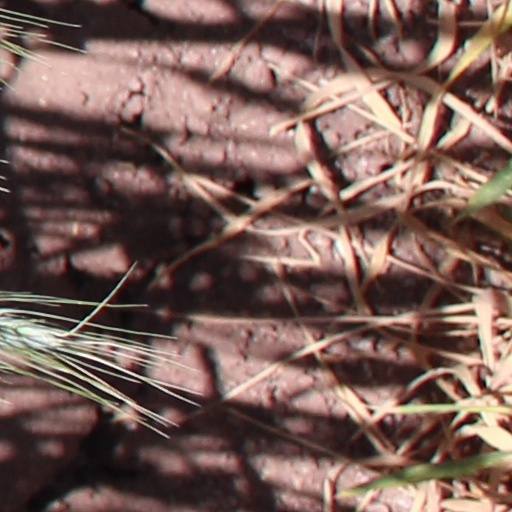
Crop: wheat